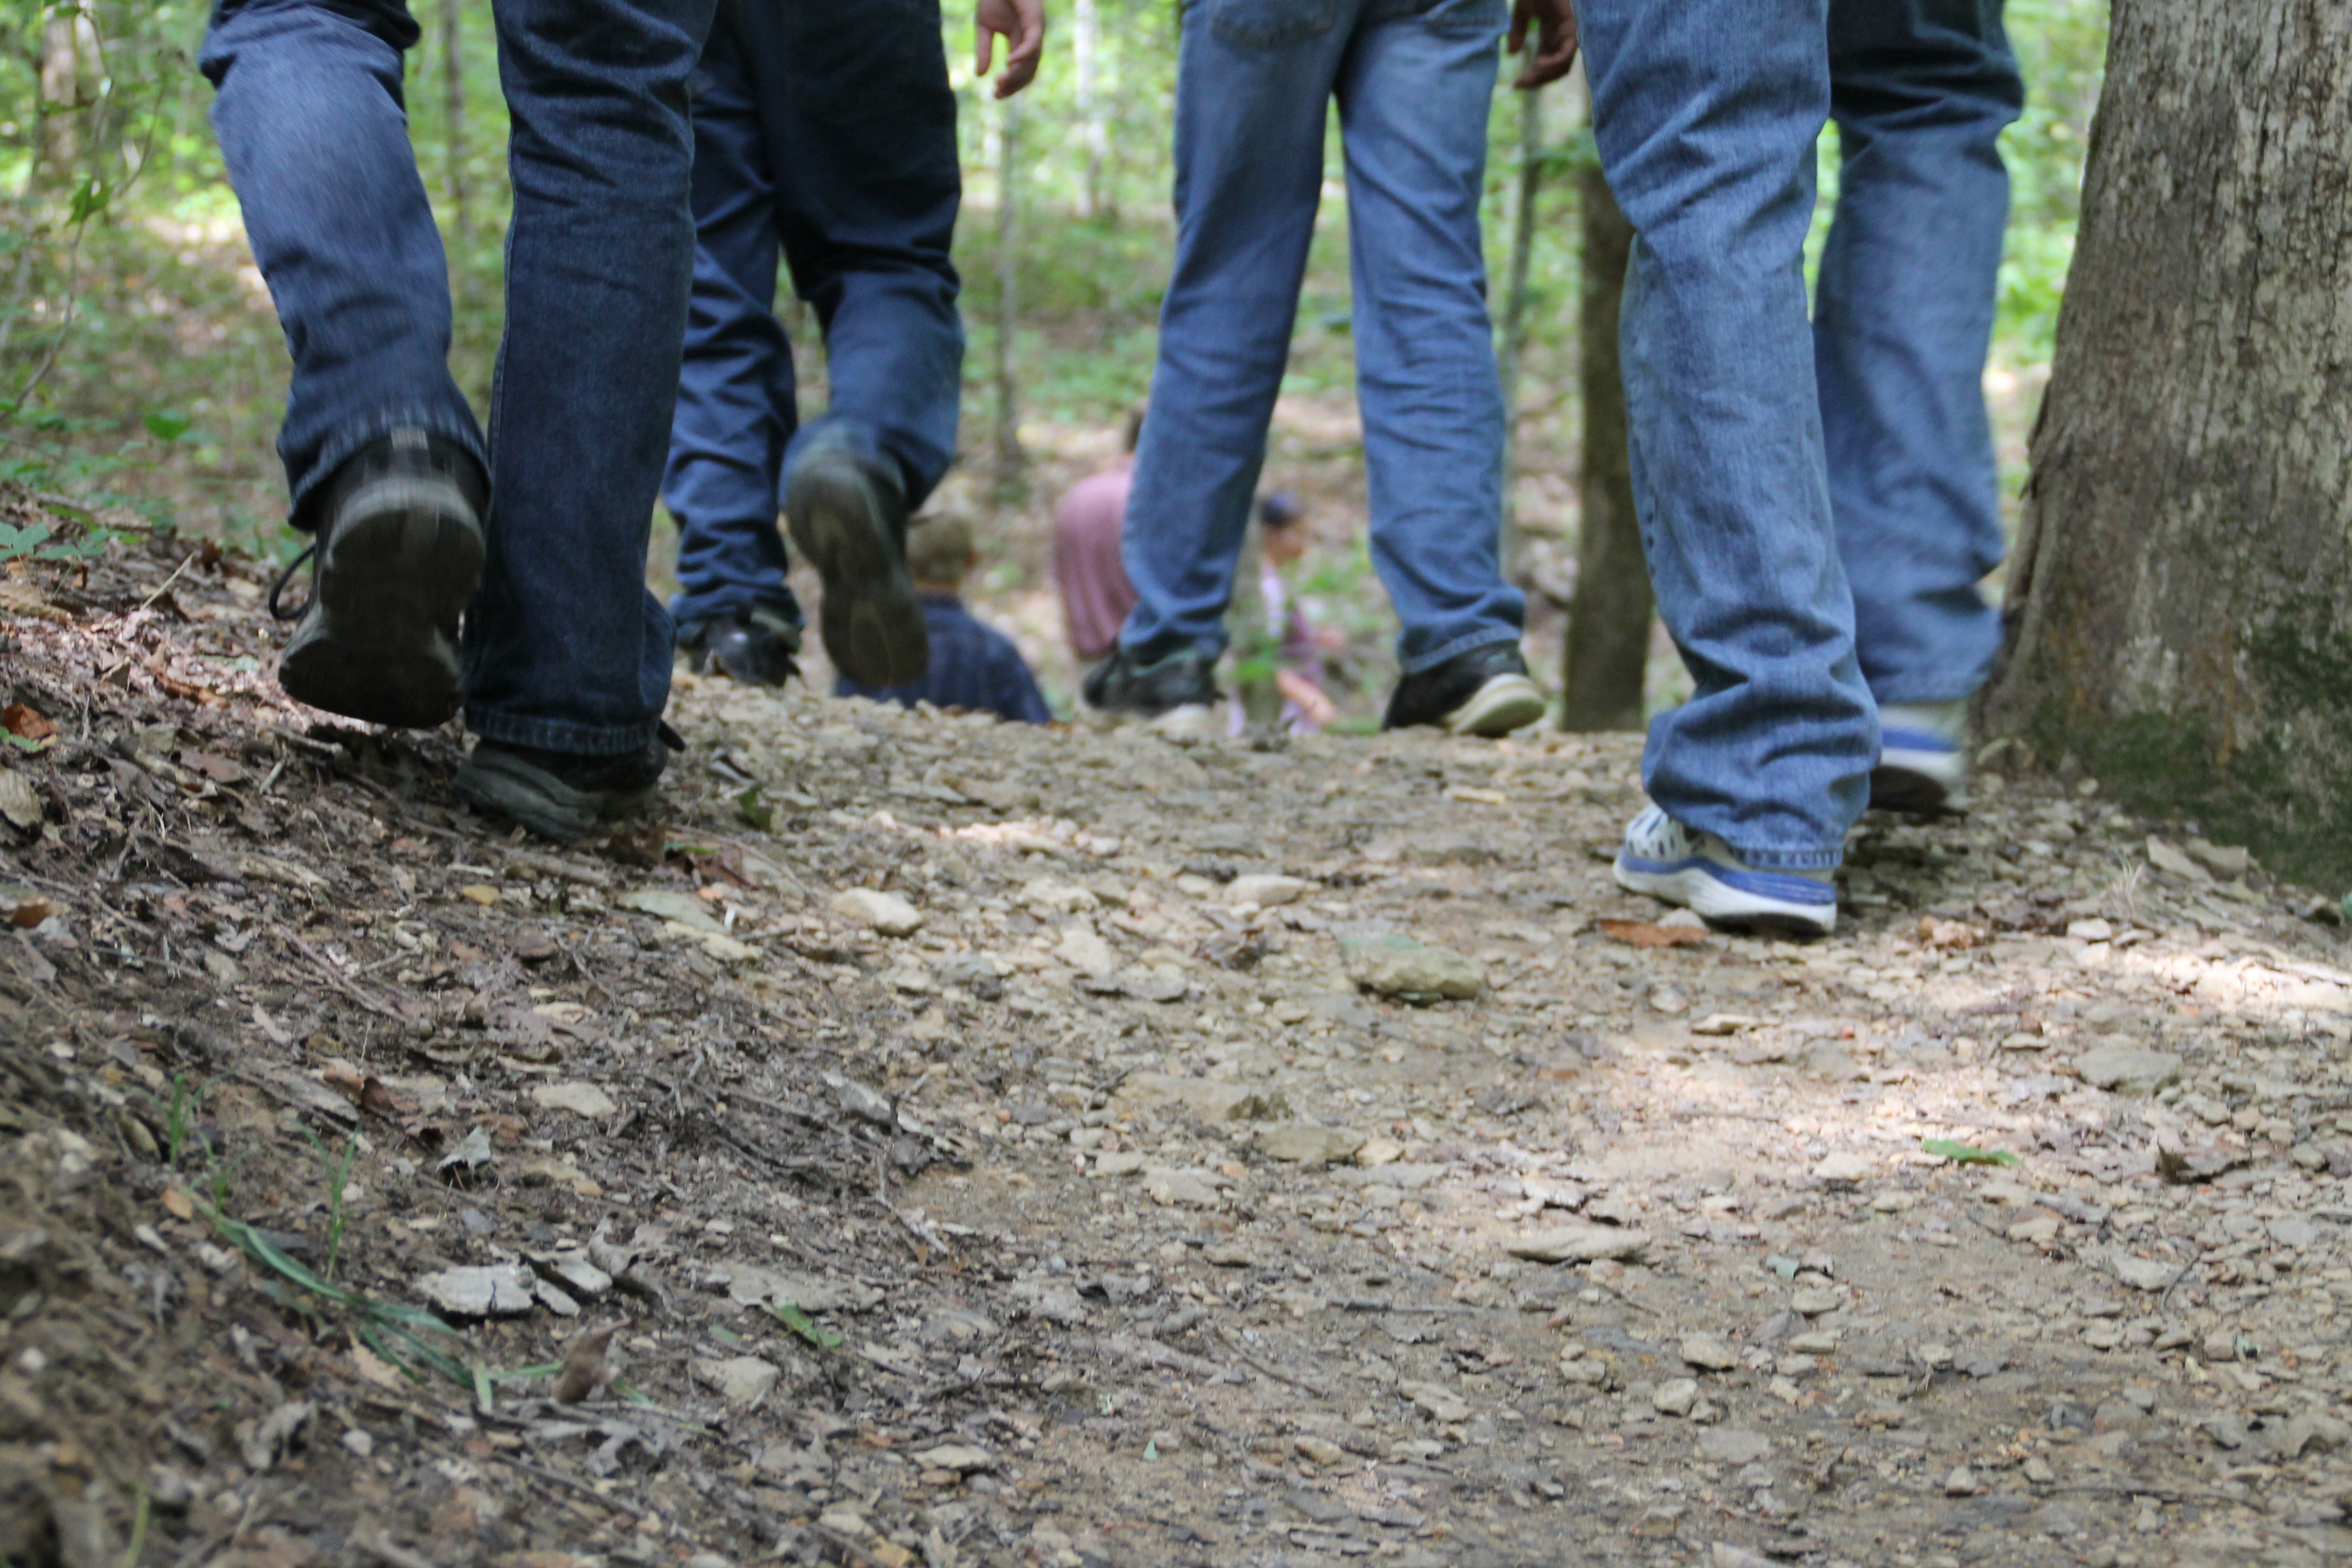
landscape, tree, nature, forest, path, grass, walking, person, shoe, mountain, people, plant, hiking, trail, sport, feet, adventure, view, summer, travel, recreation, walk, young, hike, foot, soil, lifestyle, healthy, activity, outdoors, woods, people walking, happy, trekking, woodland, active, trails, hiking trail, walking people, walking exercise